Causes of poverty

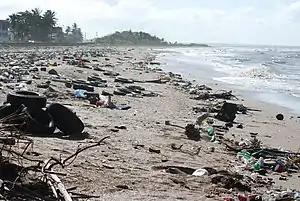
Litter

Limited access to quality education, systemic discrimination, and single-parent households contribute to poverty. Education disparities and discrimination restrict opportunities, and single-parent households often struggle with economic challenges.